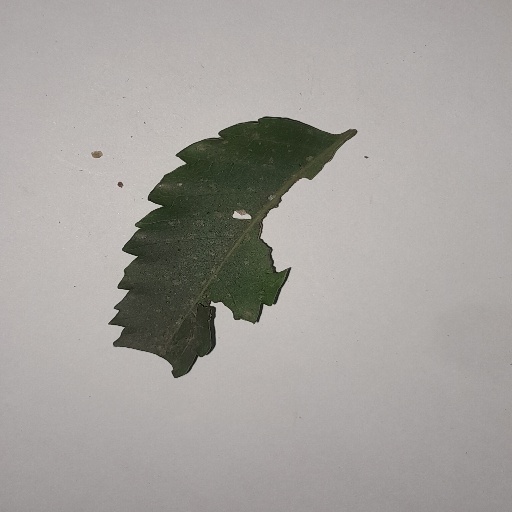
Species: Neem
Leaf condition: Shot Hole Leaf